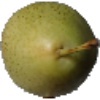
Label: Pear 1